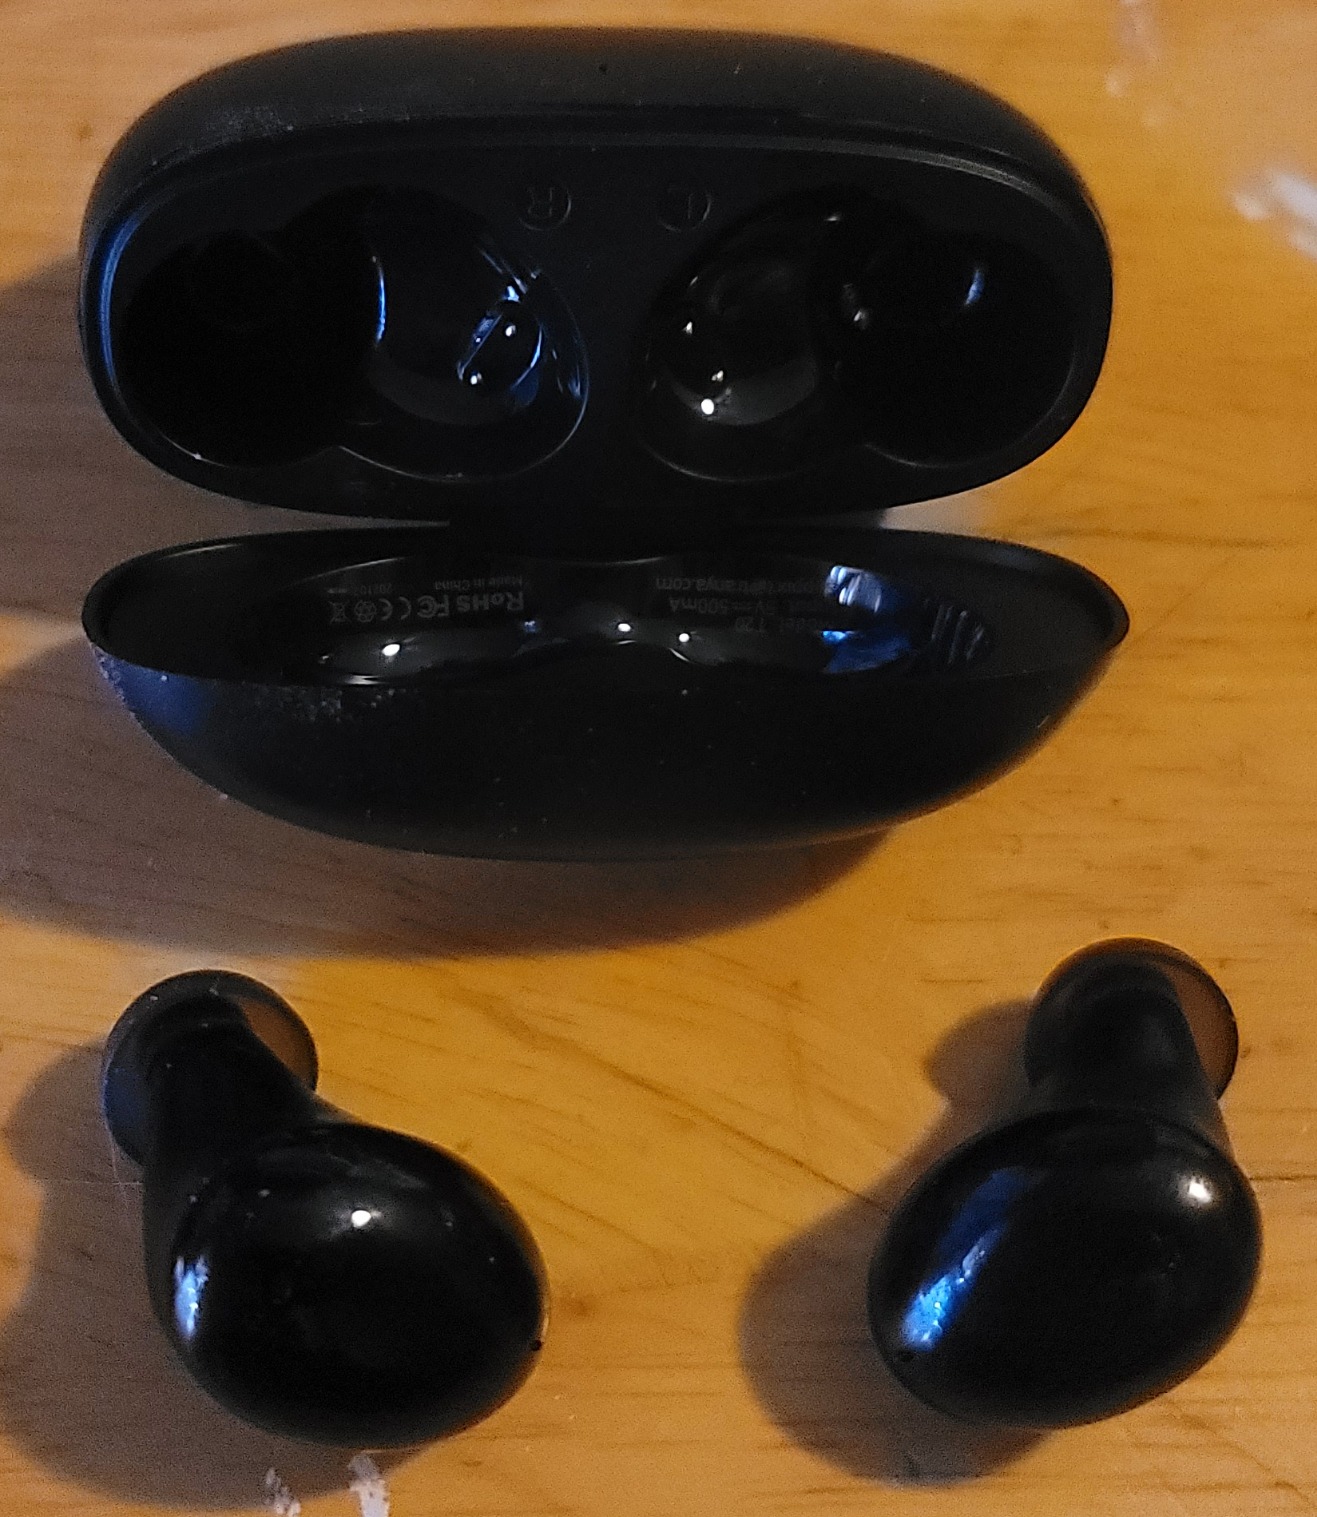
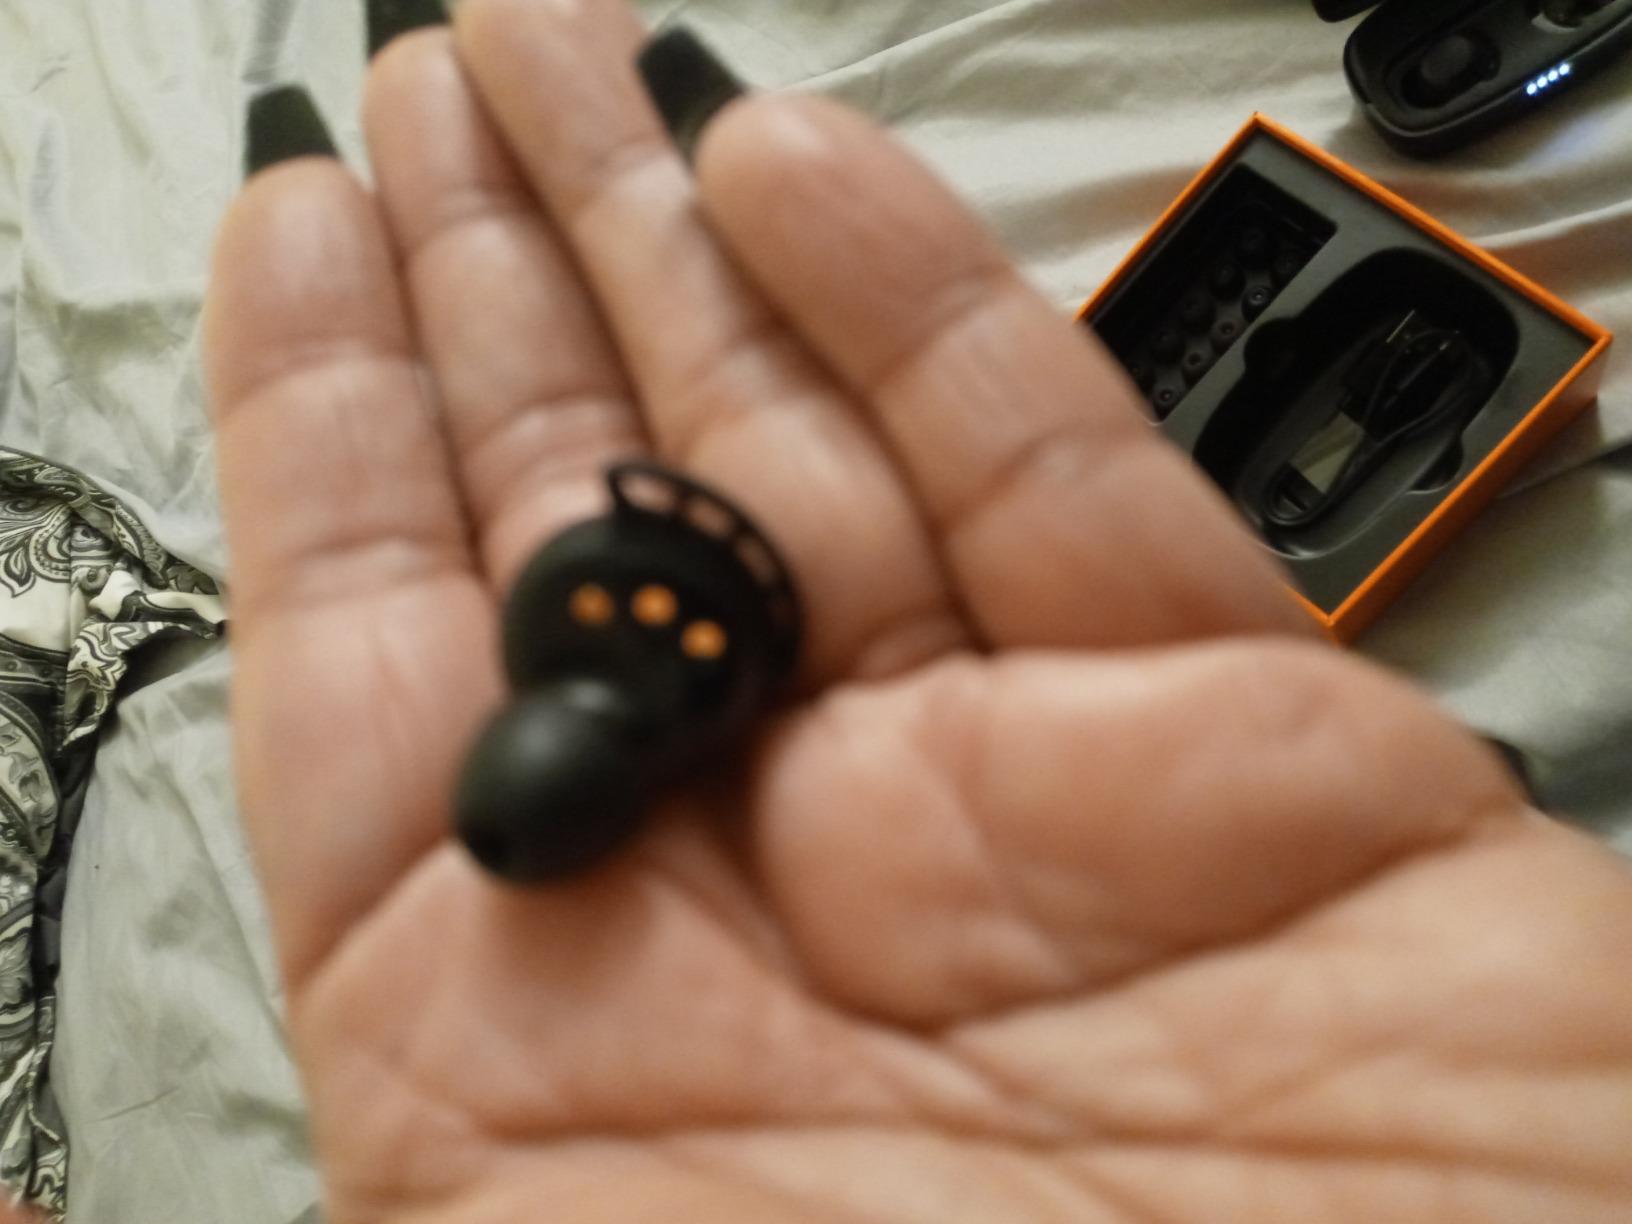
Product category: earbuds
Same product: no